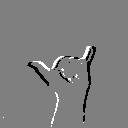
ASL letter: y